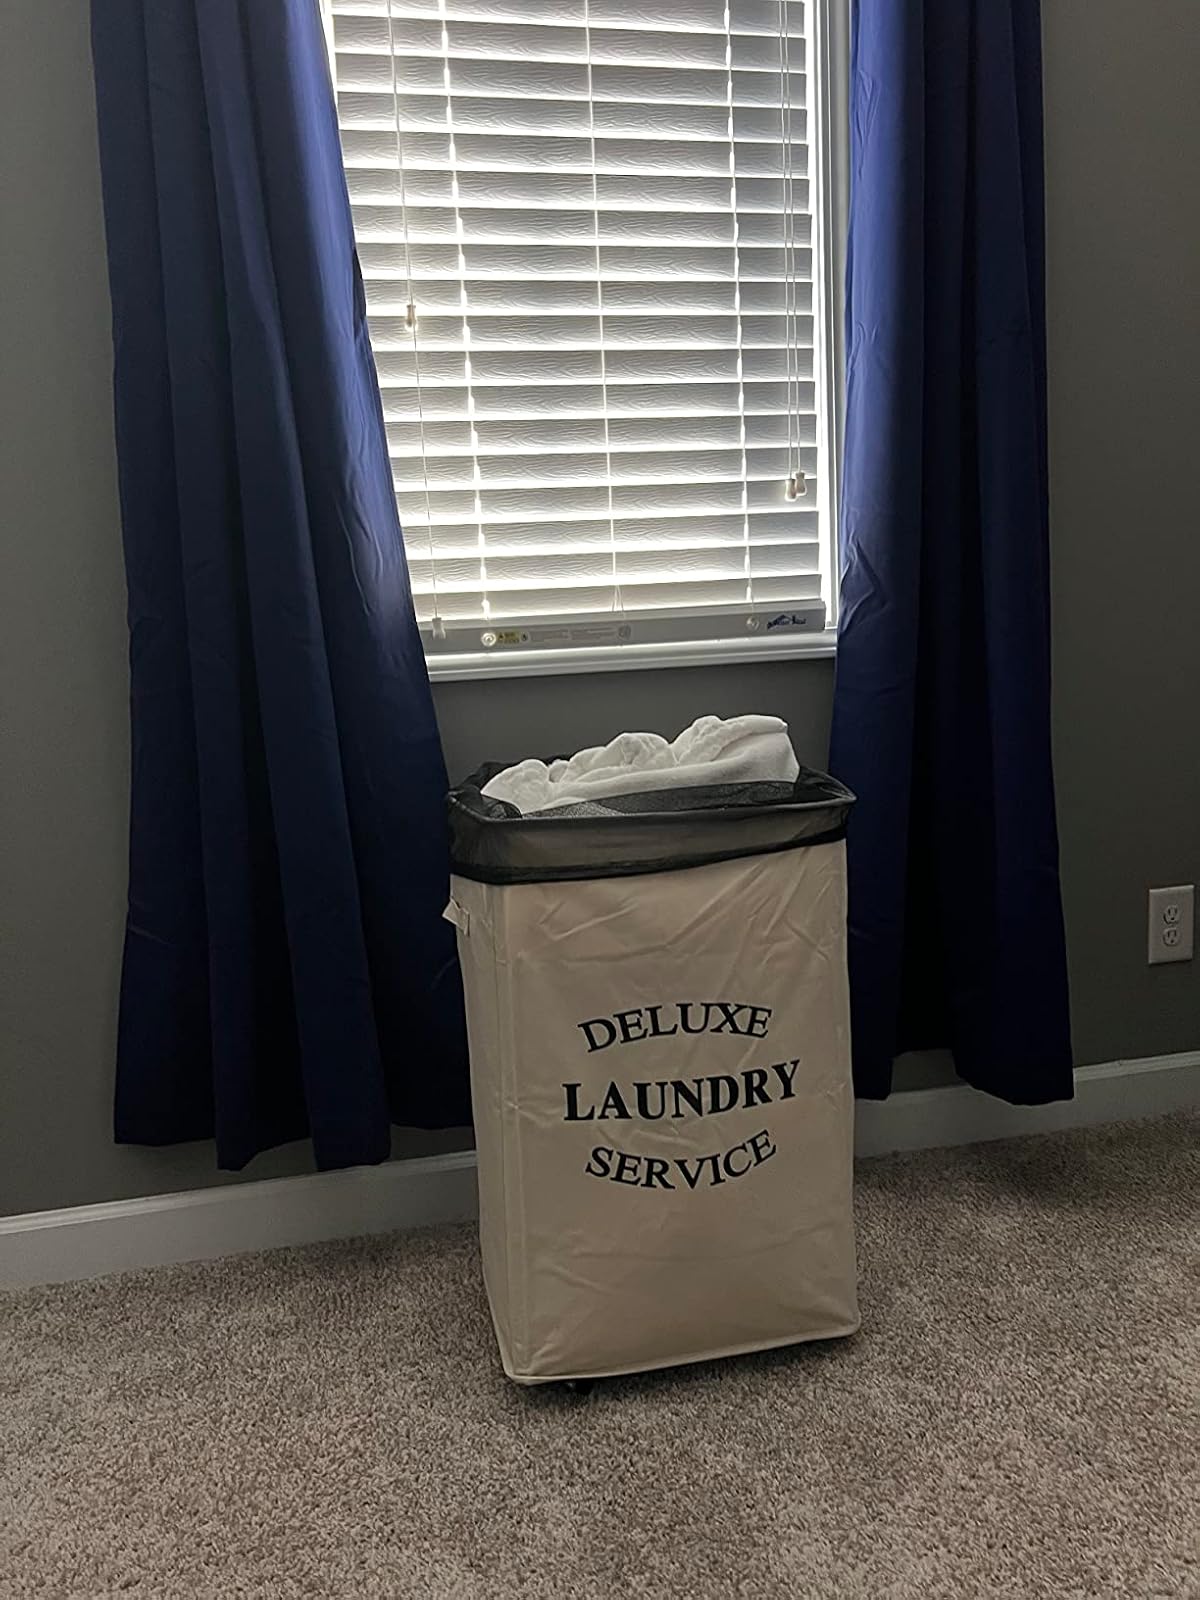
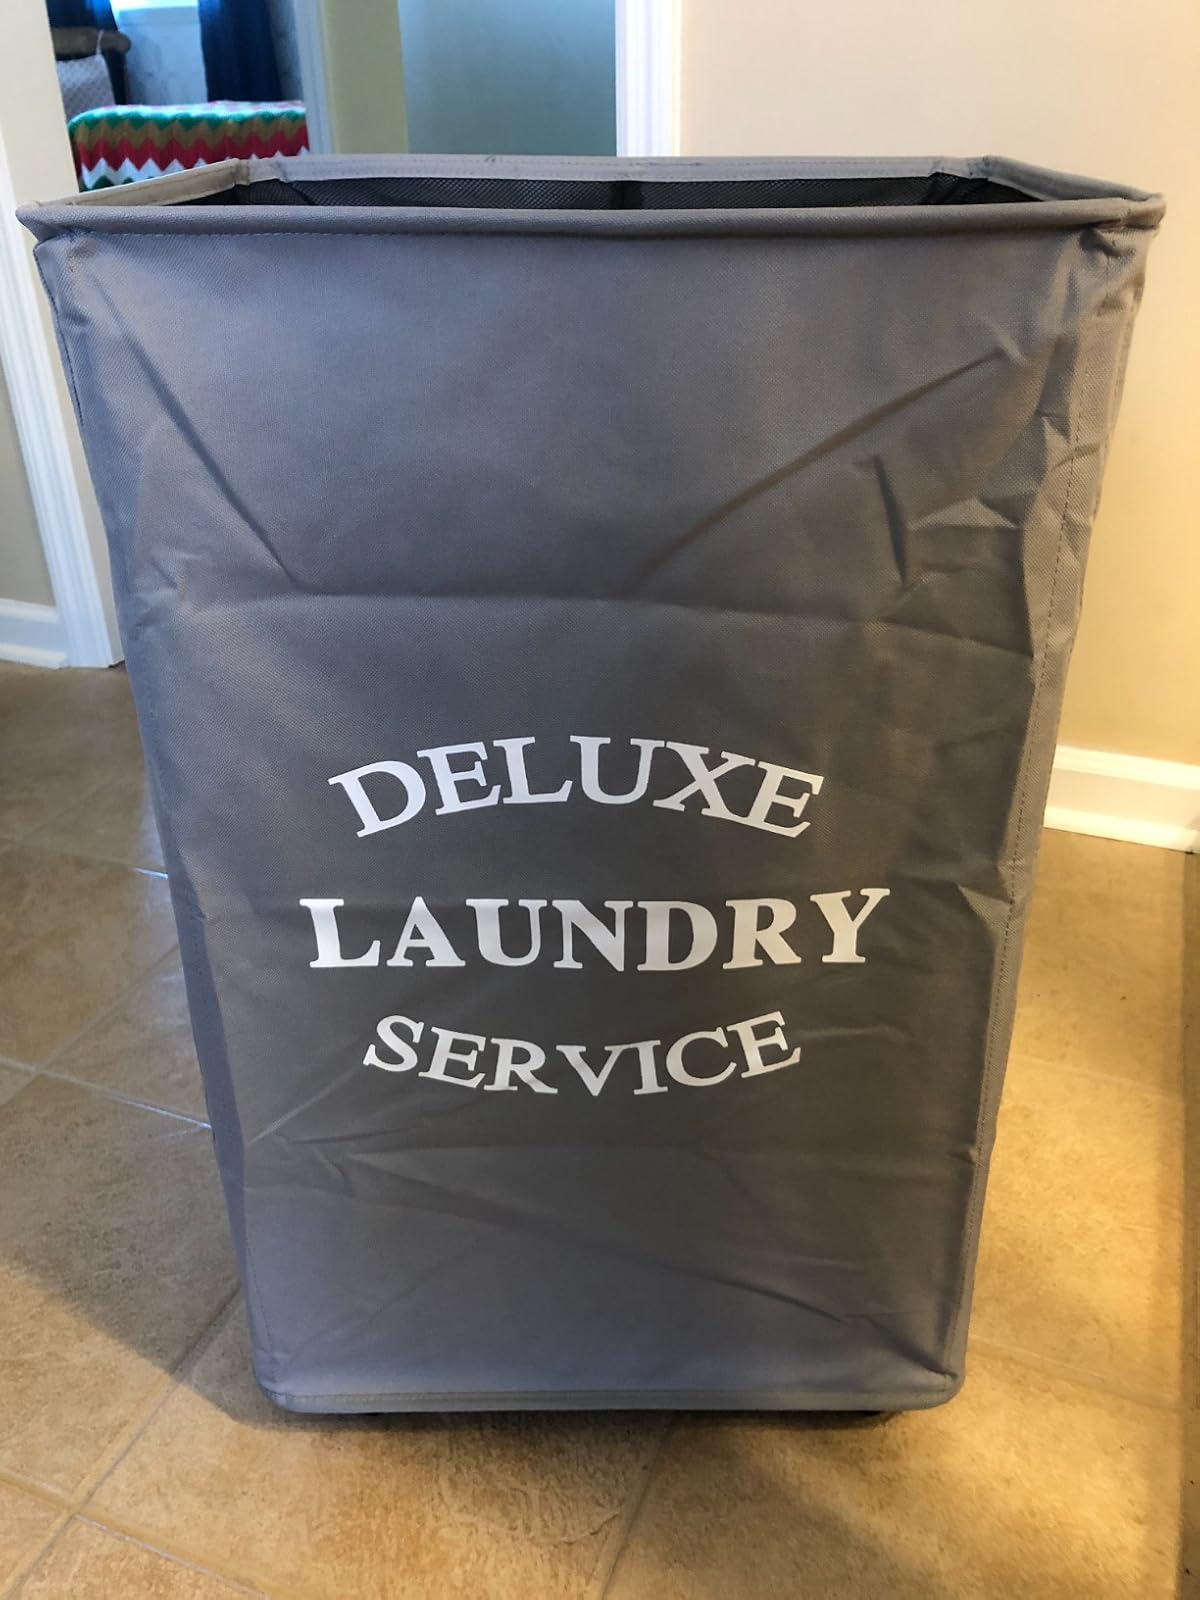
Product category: items_hamper
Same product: no